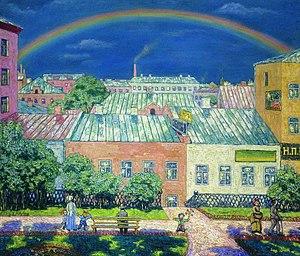
Nikolaï Krymov né le 3 mai 1884 à Moscou et mort à dans cette ville le 6 mai 1958, est un peintre et théoricien de l'art russe.